Bringing the Circle Together

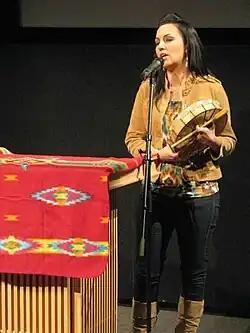
Felicia Montes performs at Bringing the Circle Together.

Bringing the Circle Together was an influential free film series in downtown Los Angeles, by and about Native Americans. The series was held monthly from 2008 to 2012 and was a central gathering place for Indigenous peoples and their supporters to discuss issues, and share historical narratives, art, and traditions.